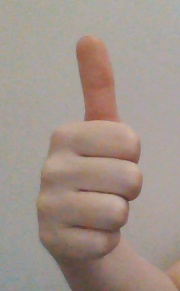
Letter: aleff